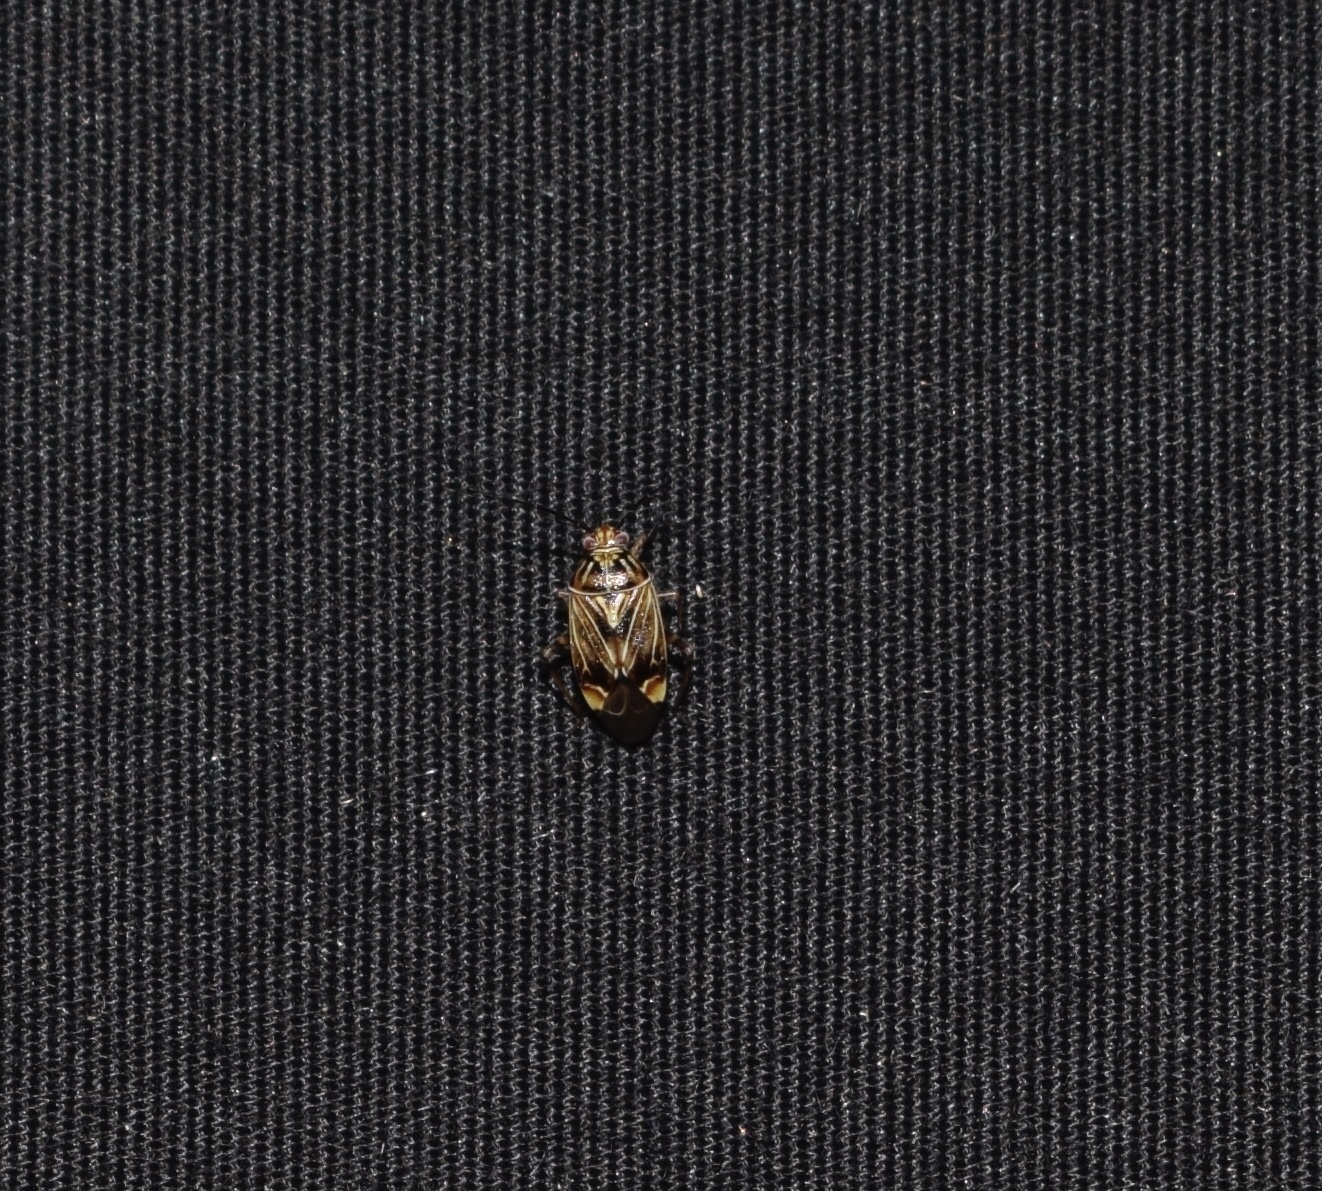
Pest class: lygus_bug